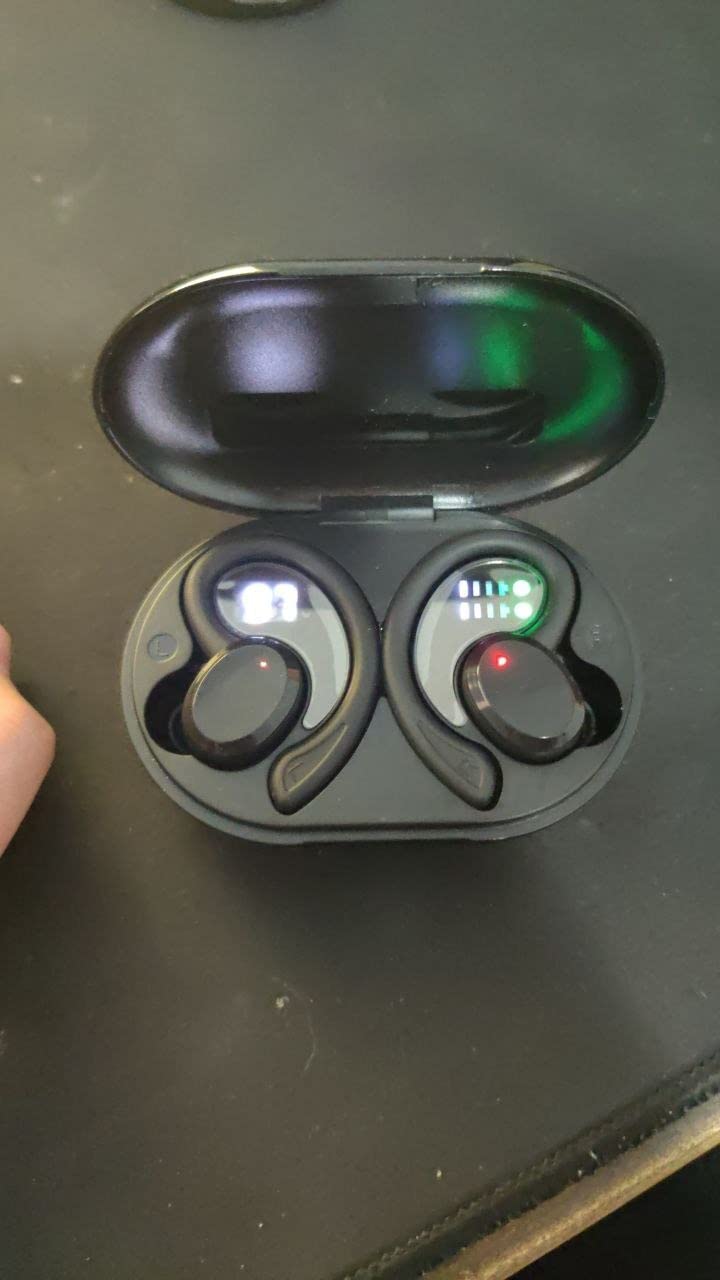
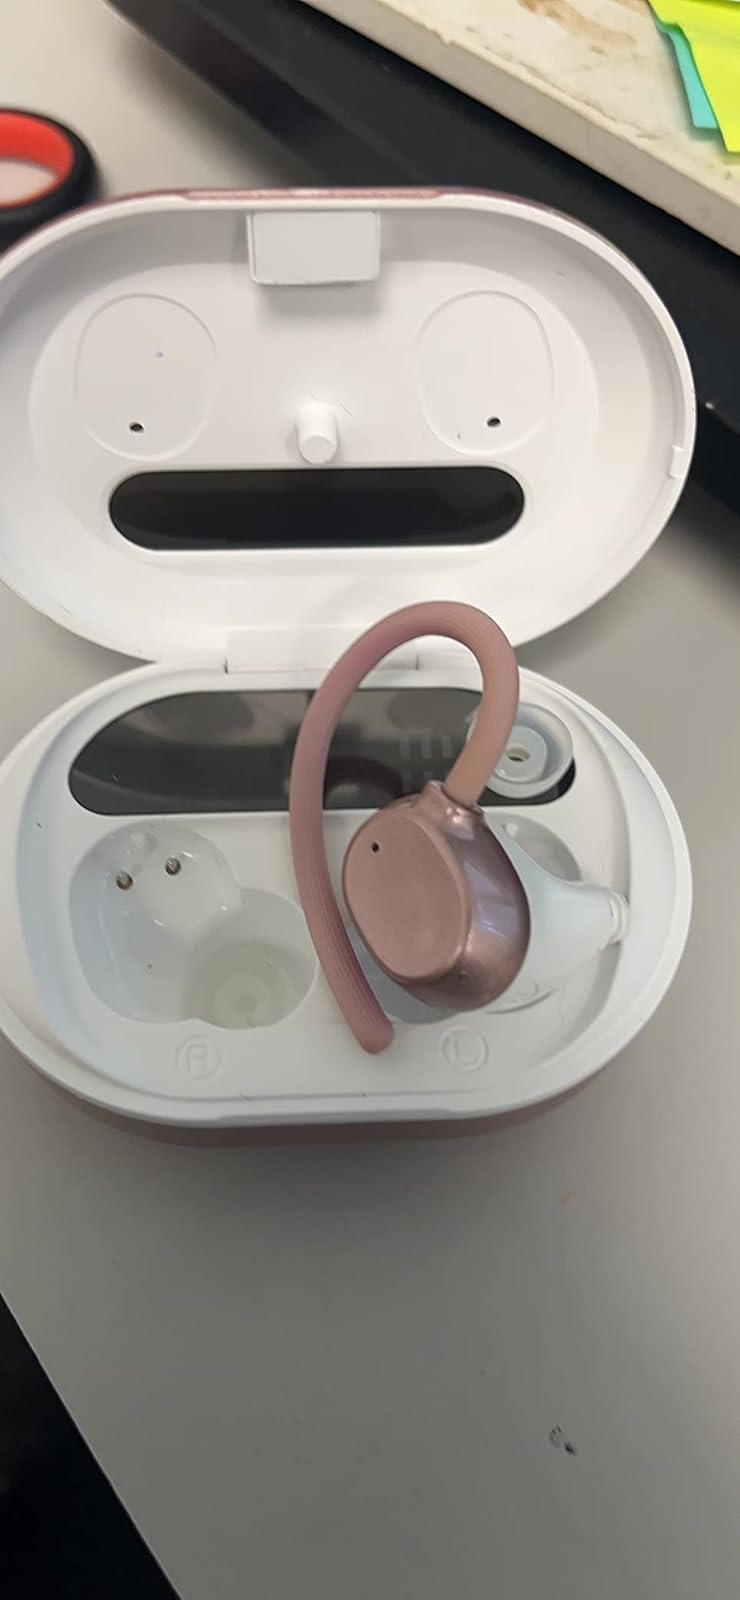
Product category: earbuds
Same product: no